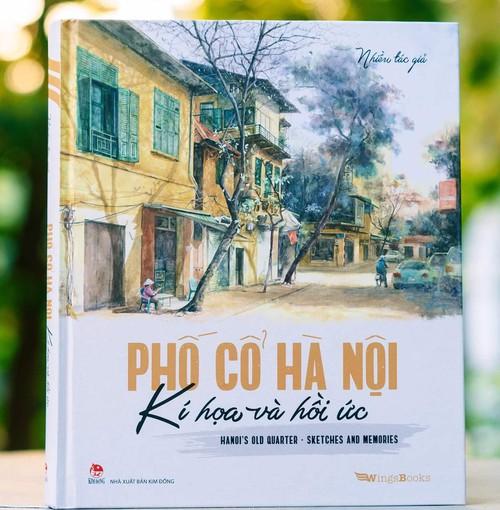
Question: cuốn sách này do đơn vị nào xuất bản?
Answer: nhà xuất bản kim đồng